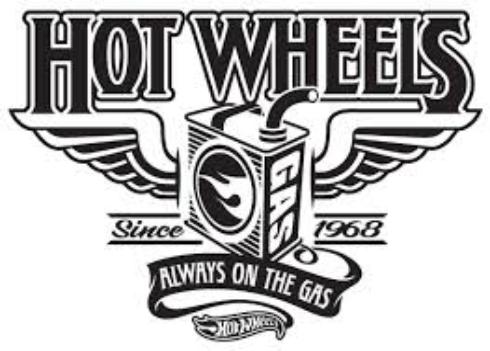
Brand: Hot Wheels
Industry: Leisure